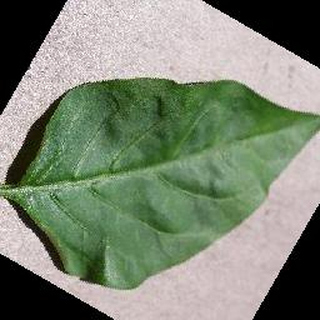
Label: healthy_bell_pepper